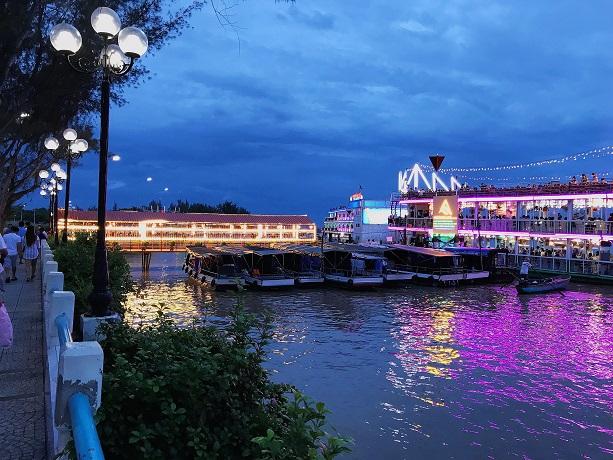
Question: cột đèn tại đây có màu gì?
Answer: cột đèn tại đây có màu đen